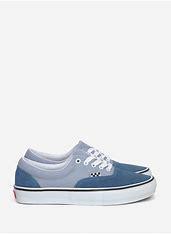
Brand: Vans
Model: Era Skate